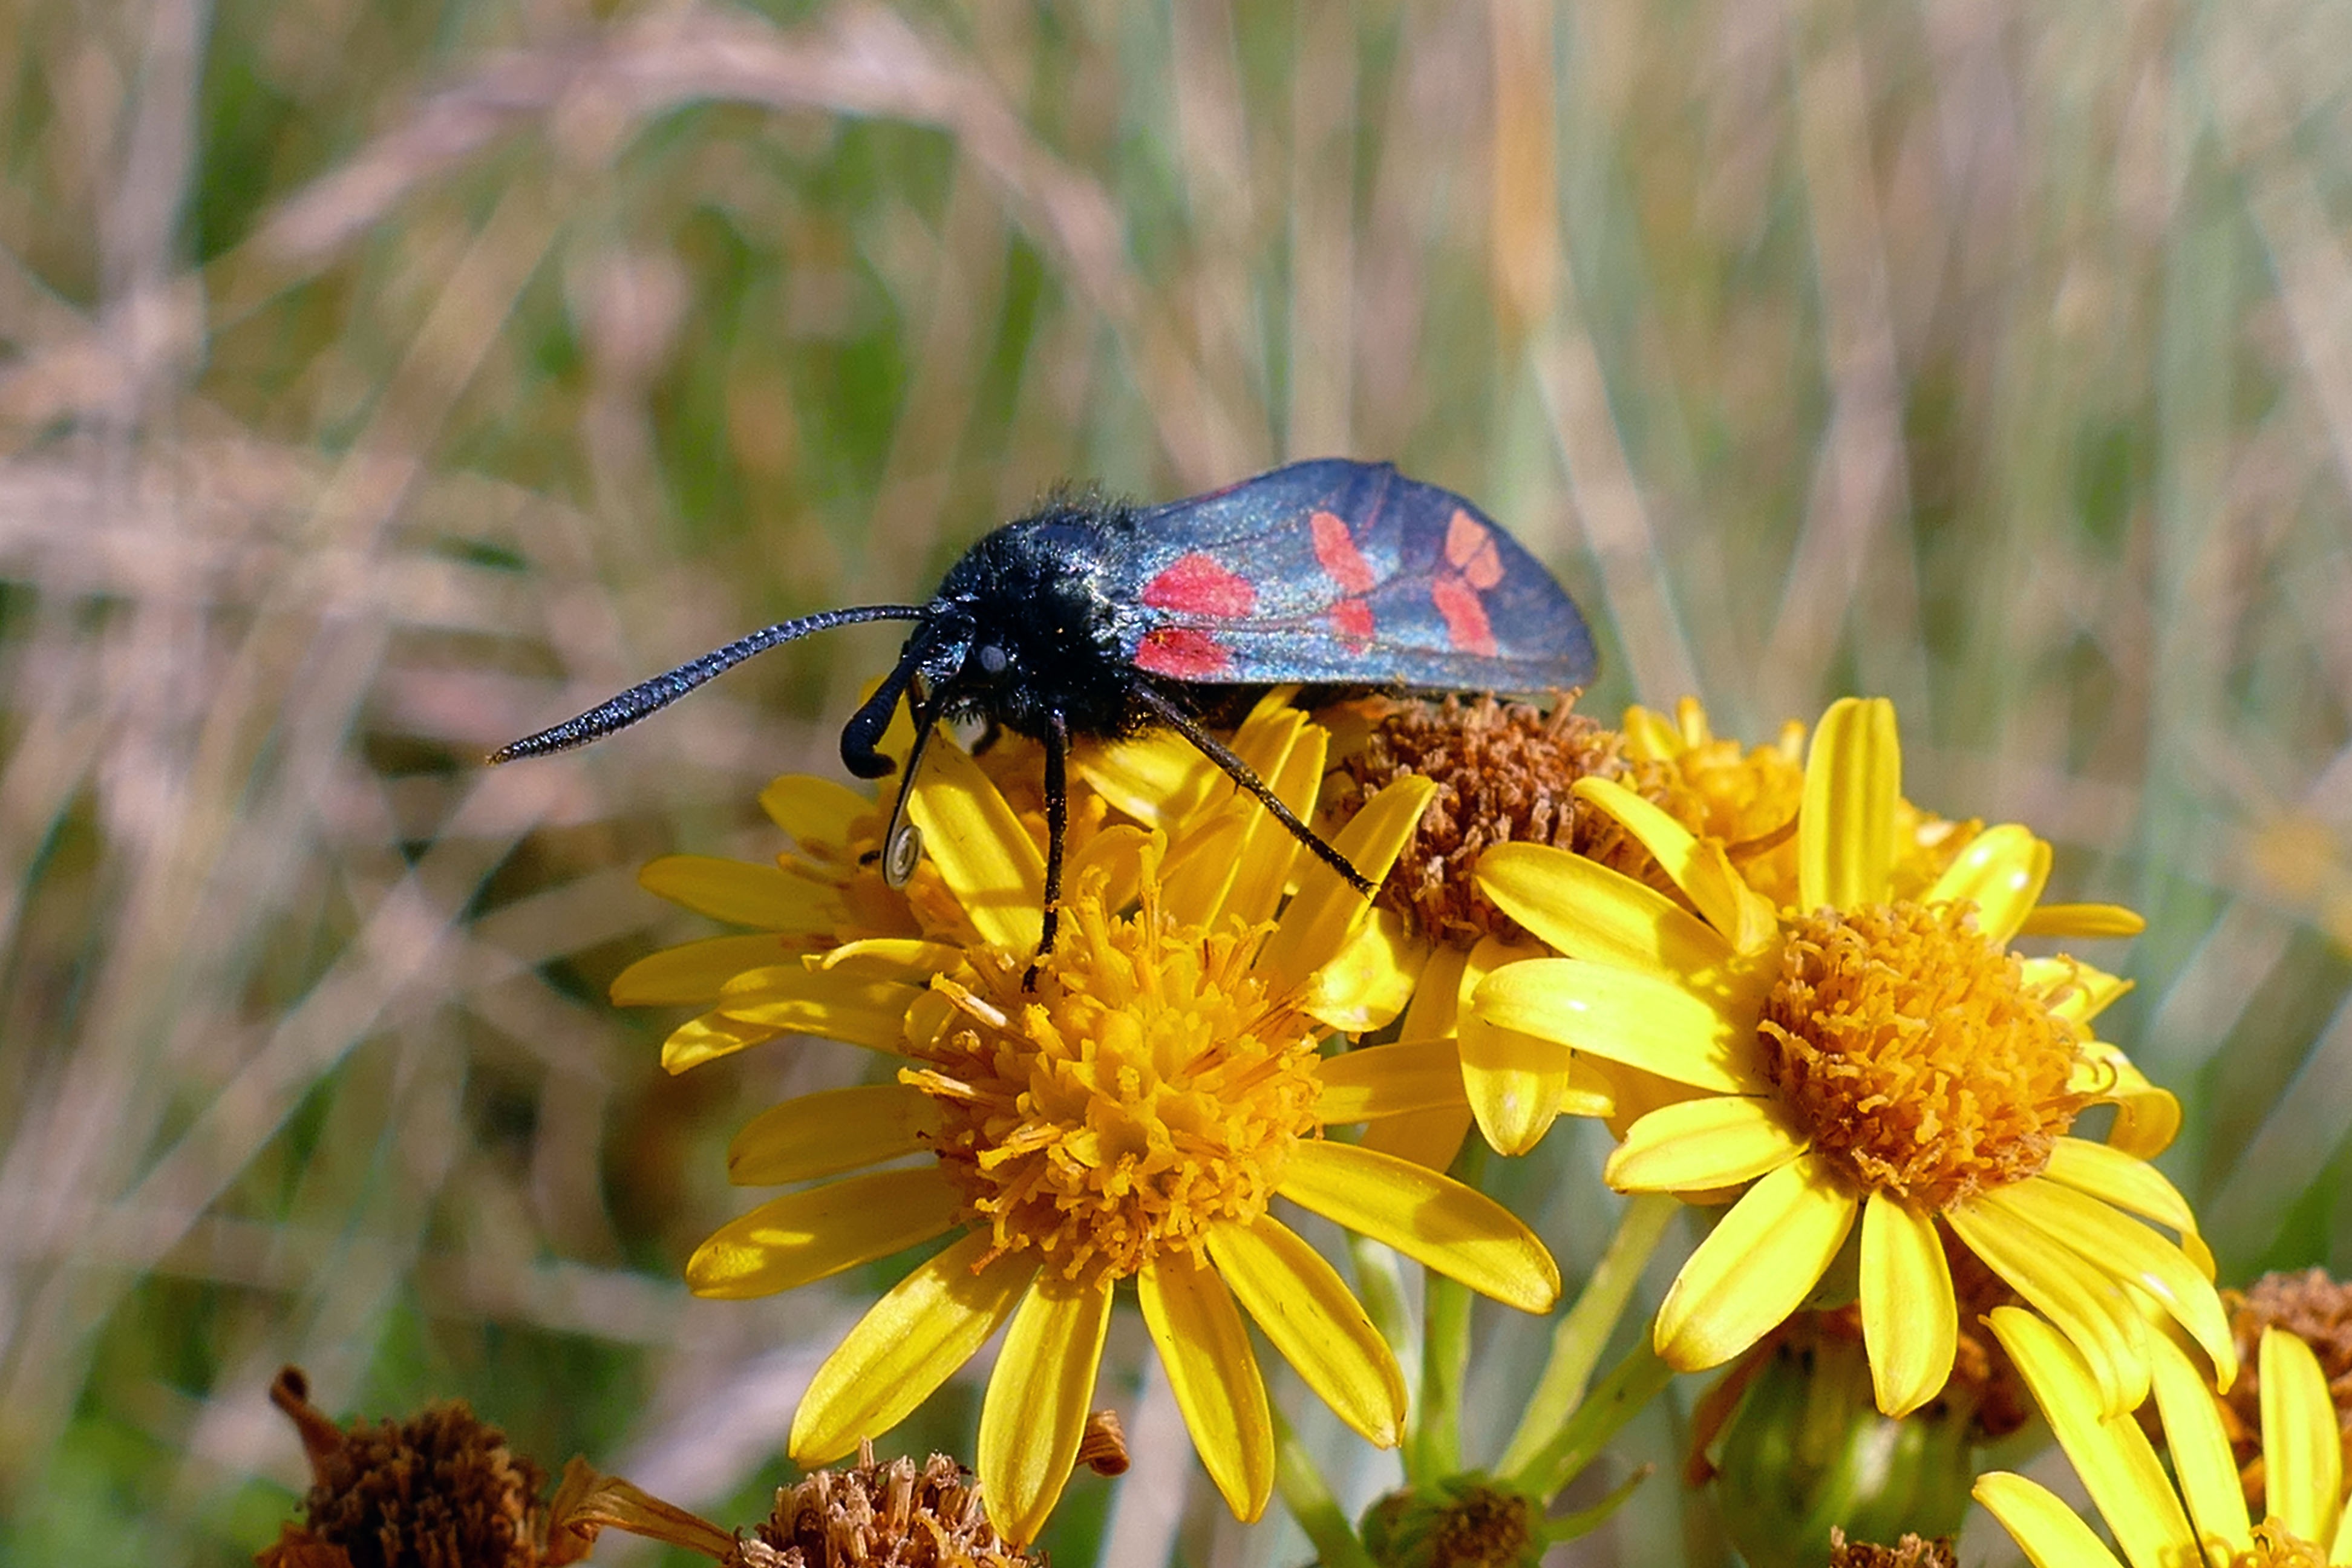
nature, outdoor, wing, meadow, prairie, flower, purple, animal, fly, summer, wildlife, environment, antenna, rural, green, red, insect, macro, flight, park, botany, butterfly, black, colorful, yellow, garden, flora, fauna, invertebrate, wildflower, close up, single, vivid, lepidoptera, entomology, creature, six, beetle, nectar, spot, moths, burnet, macro photography, honey bee, six spotted burnet moth, six spot, scabious, zygaena, filipendulae